Preston Mattingly

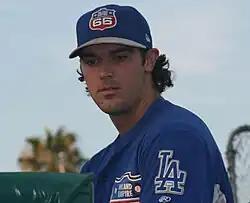
Mattingly in 2009

Preston Michael Mattingly (born August 28, 1987) is an American professional baseball second baseman and executive who is the general manager for the Philadelphia Phillies of Major League Baseball. He is the son of Don Mattingly.